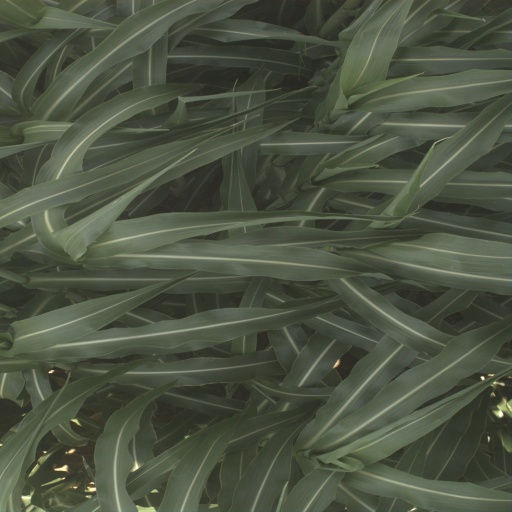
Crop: sorghum